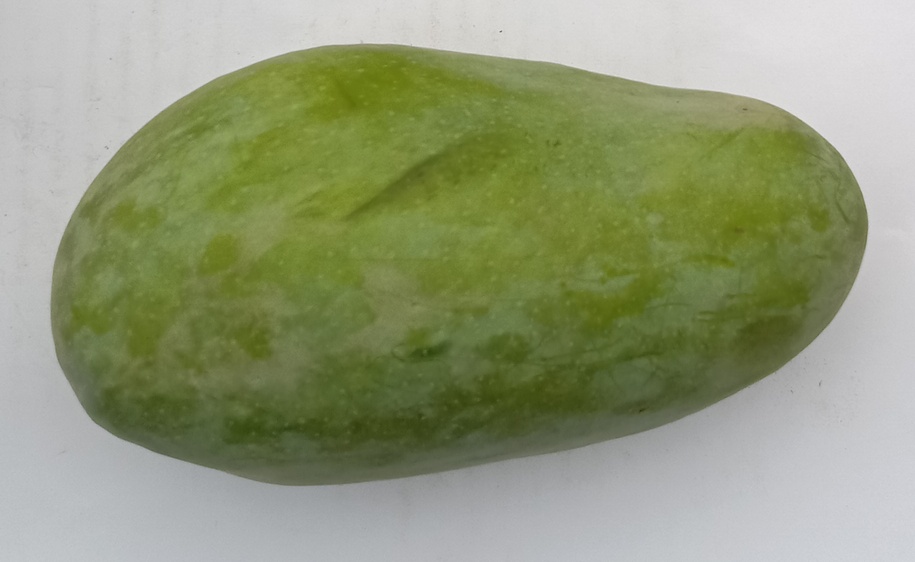
Mango variety: Sindhri